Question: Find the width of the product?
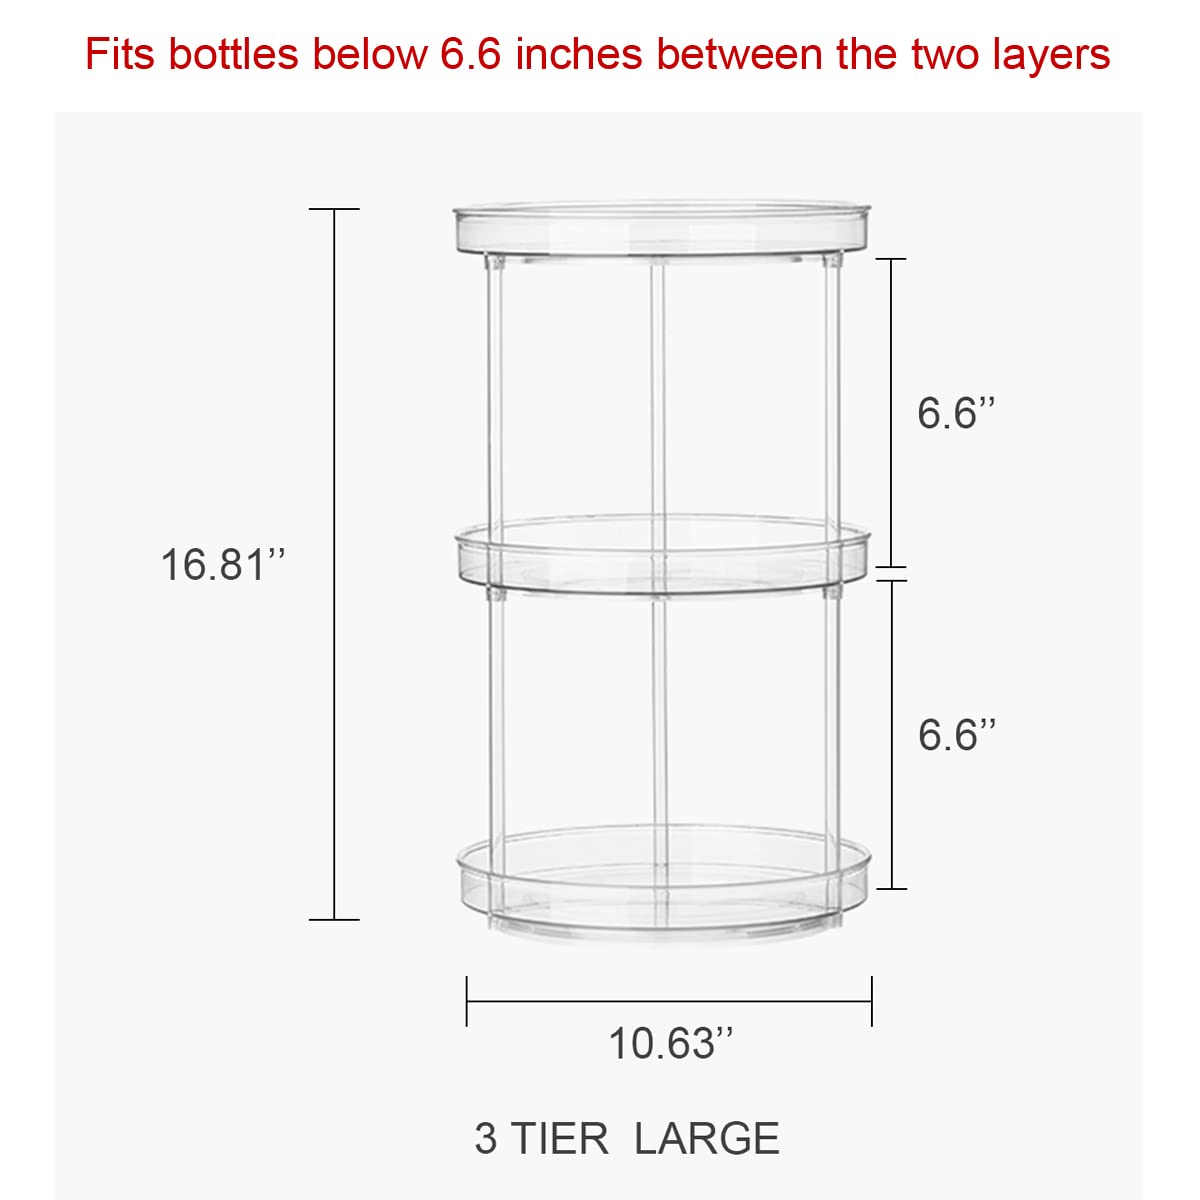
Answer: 10.63 inch